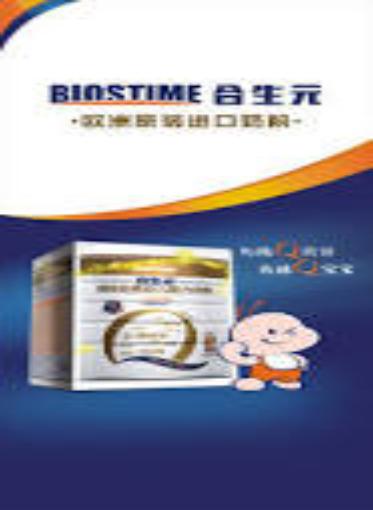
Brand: biostime-2
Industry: Food